Frederica of Mecklenburg-Strelitz

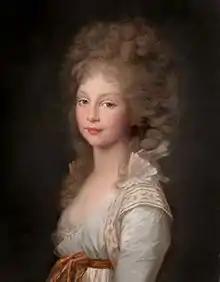
Portrait by Johann Friedrich August Tischbein, 1796

Frederica of Mecklenburg-Strelitz (3 March 1778 – 29 June 1841) was Queen of Hanover from 20 June 1837 until her death in 1841 as the wife of King Ernest Augustus. She was a German princess who married successively Prince Louis Charles of Prussia, Prince Frederick William of Solms-Braunfels, and her first cousin Ernest Augustus. Through her 1815 marriage to Ernest, then Duke of Cumberland, Frederica became a British princess and Duchess of Cumberland. Ernest was the fifth son and eighth child of Queen Charlotte and King George III of the United Kingdom, Frederica's paternal aunt and her husband.